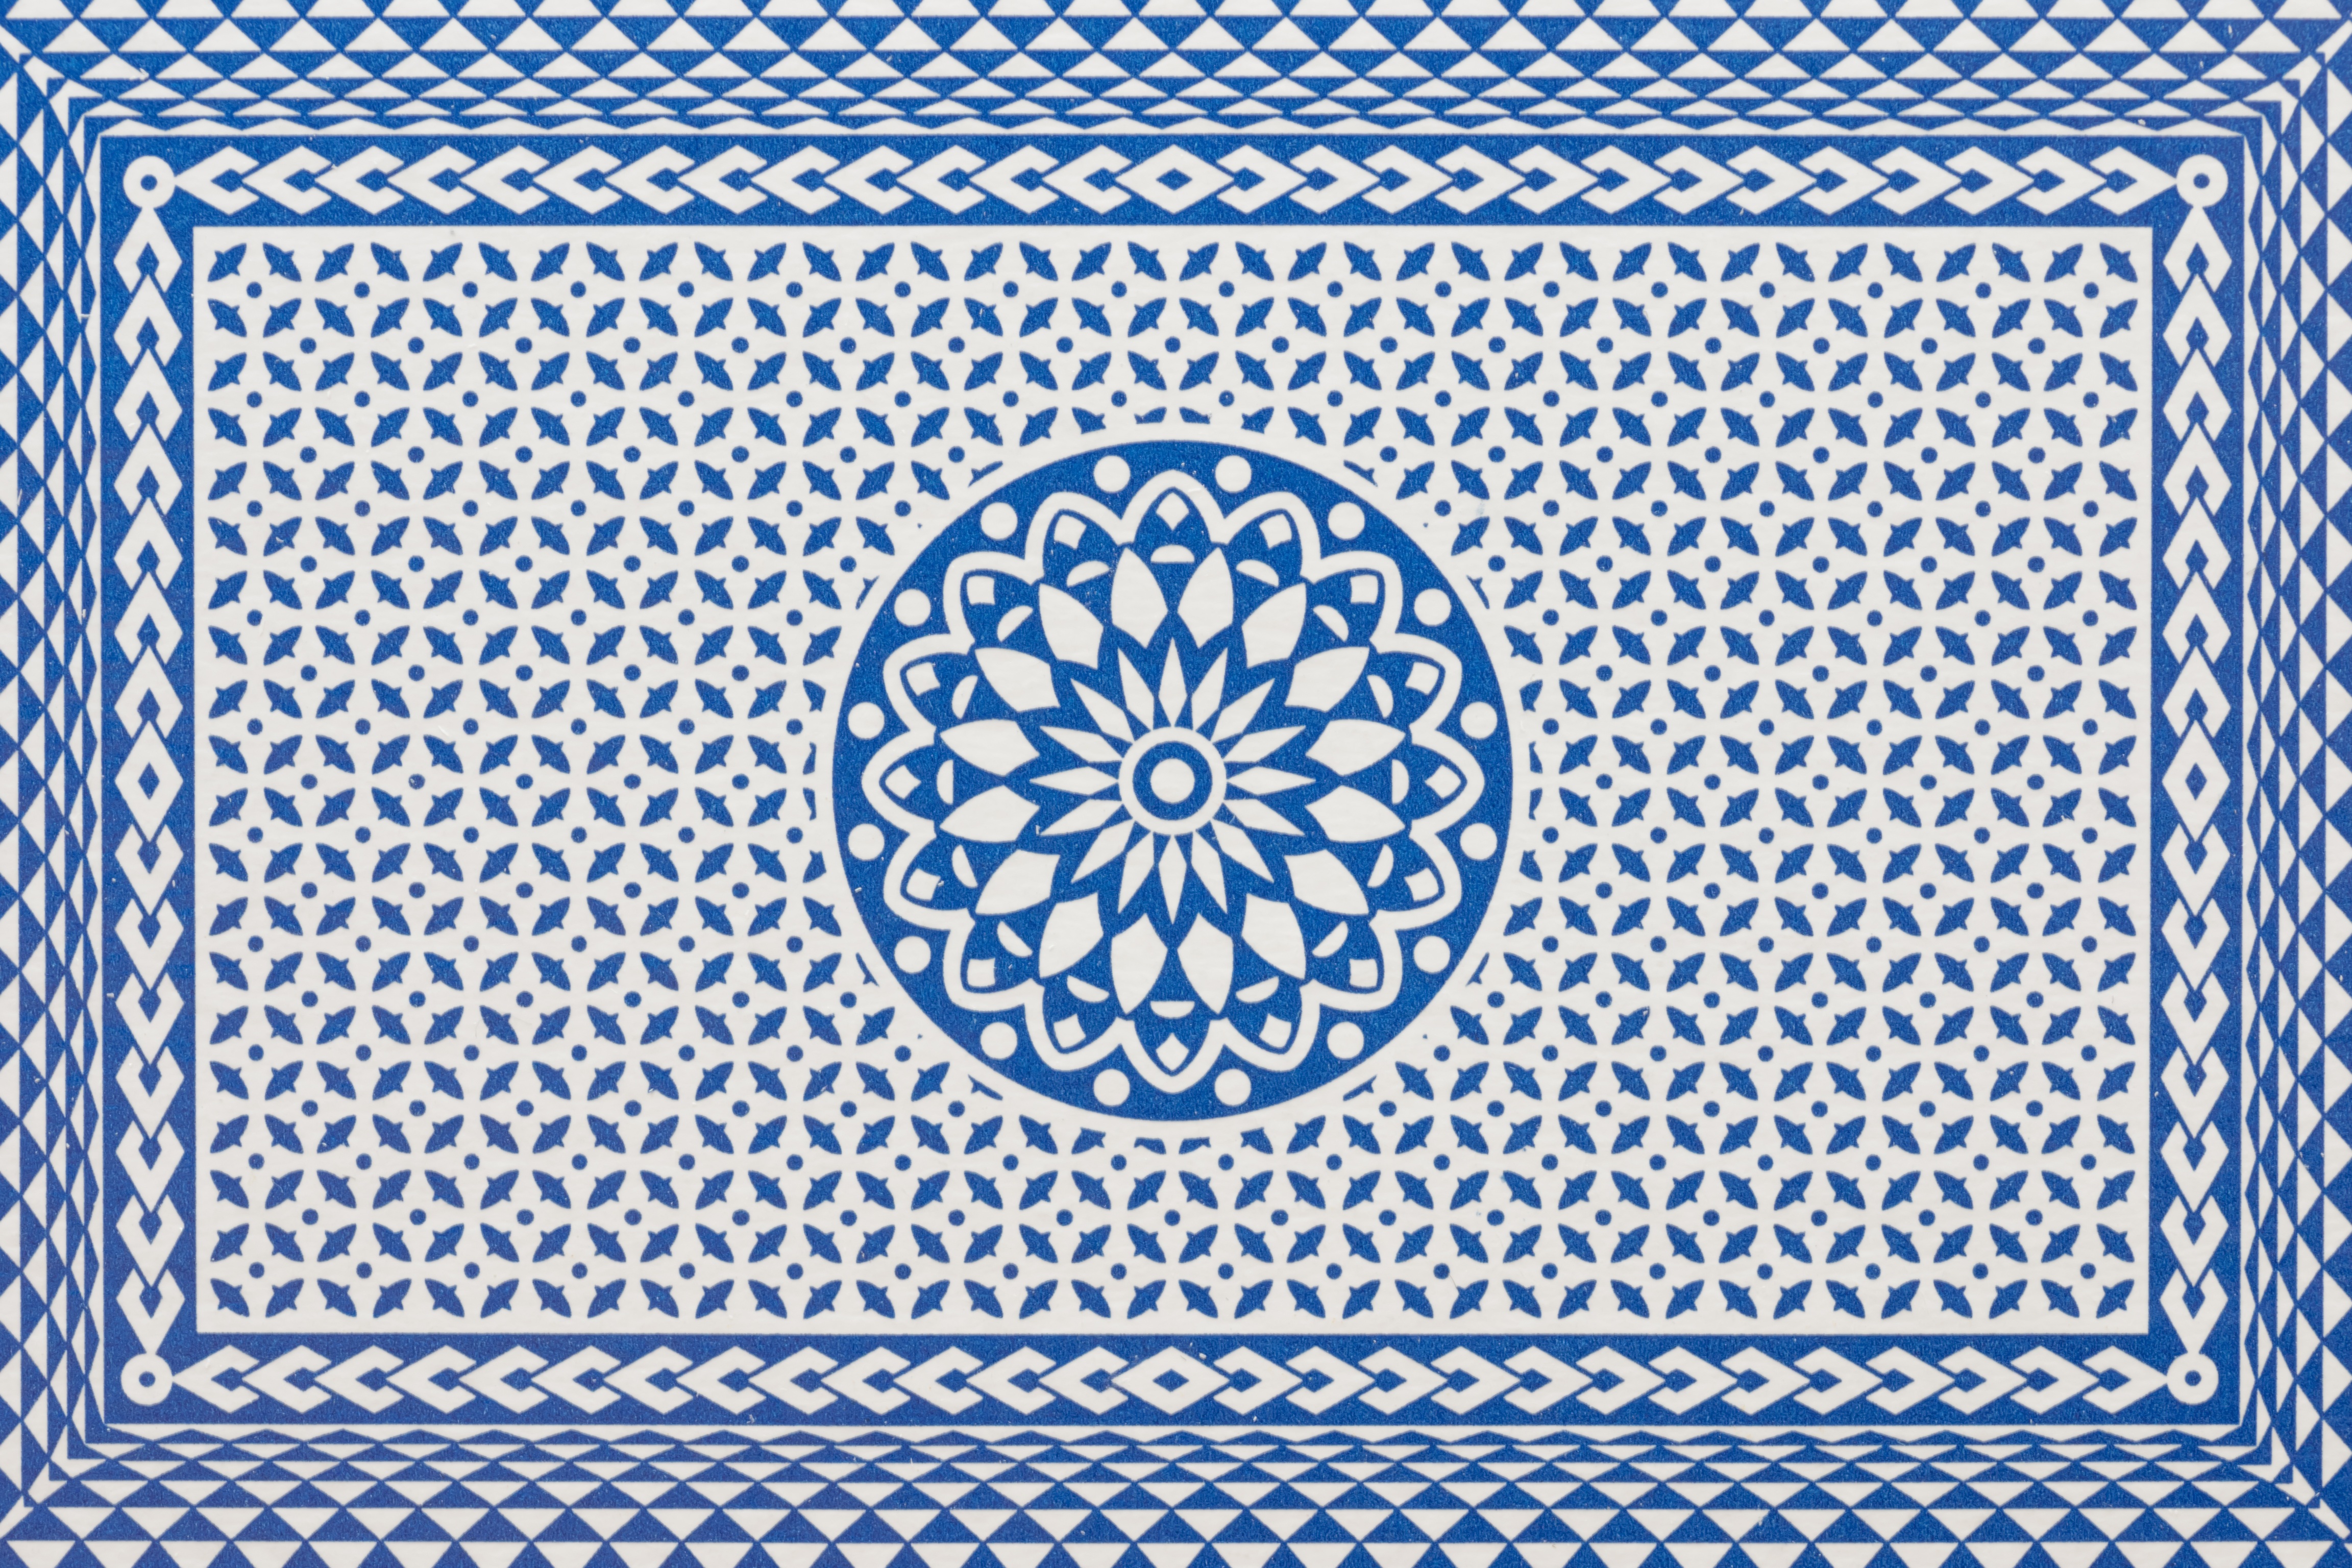
pattern, line, circle, tablecloth, textile, design, back, rectangle, shape, playing card